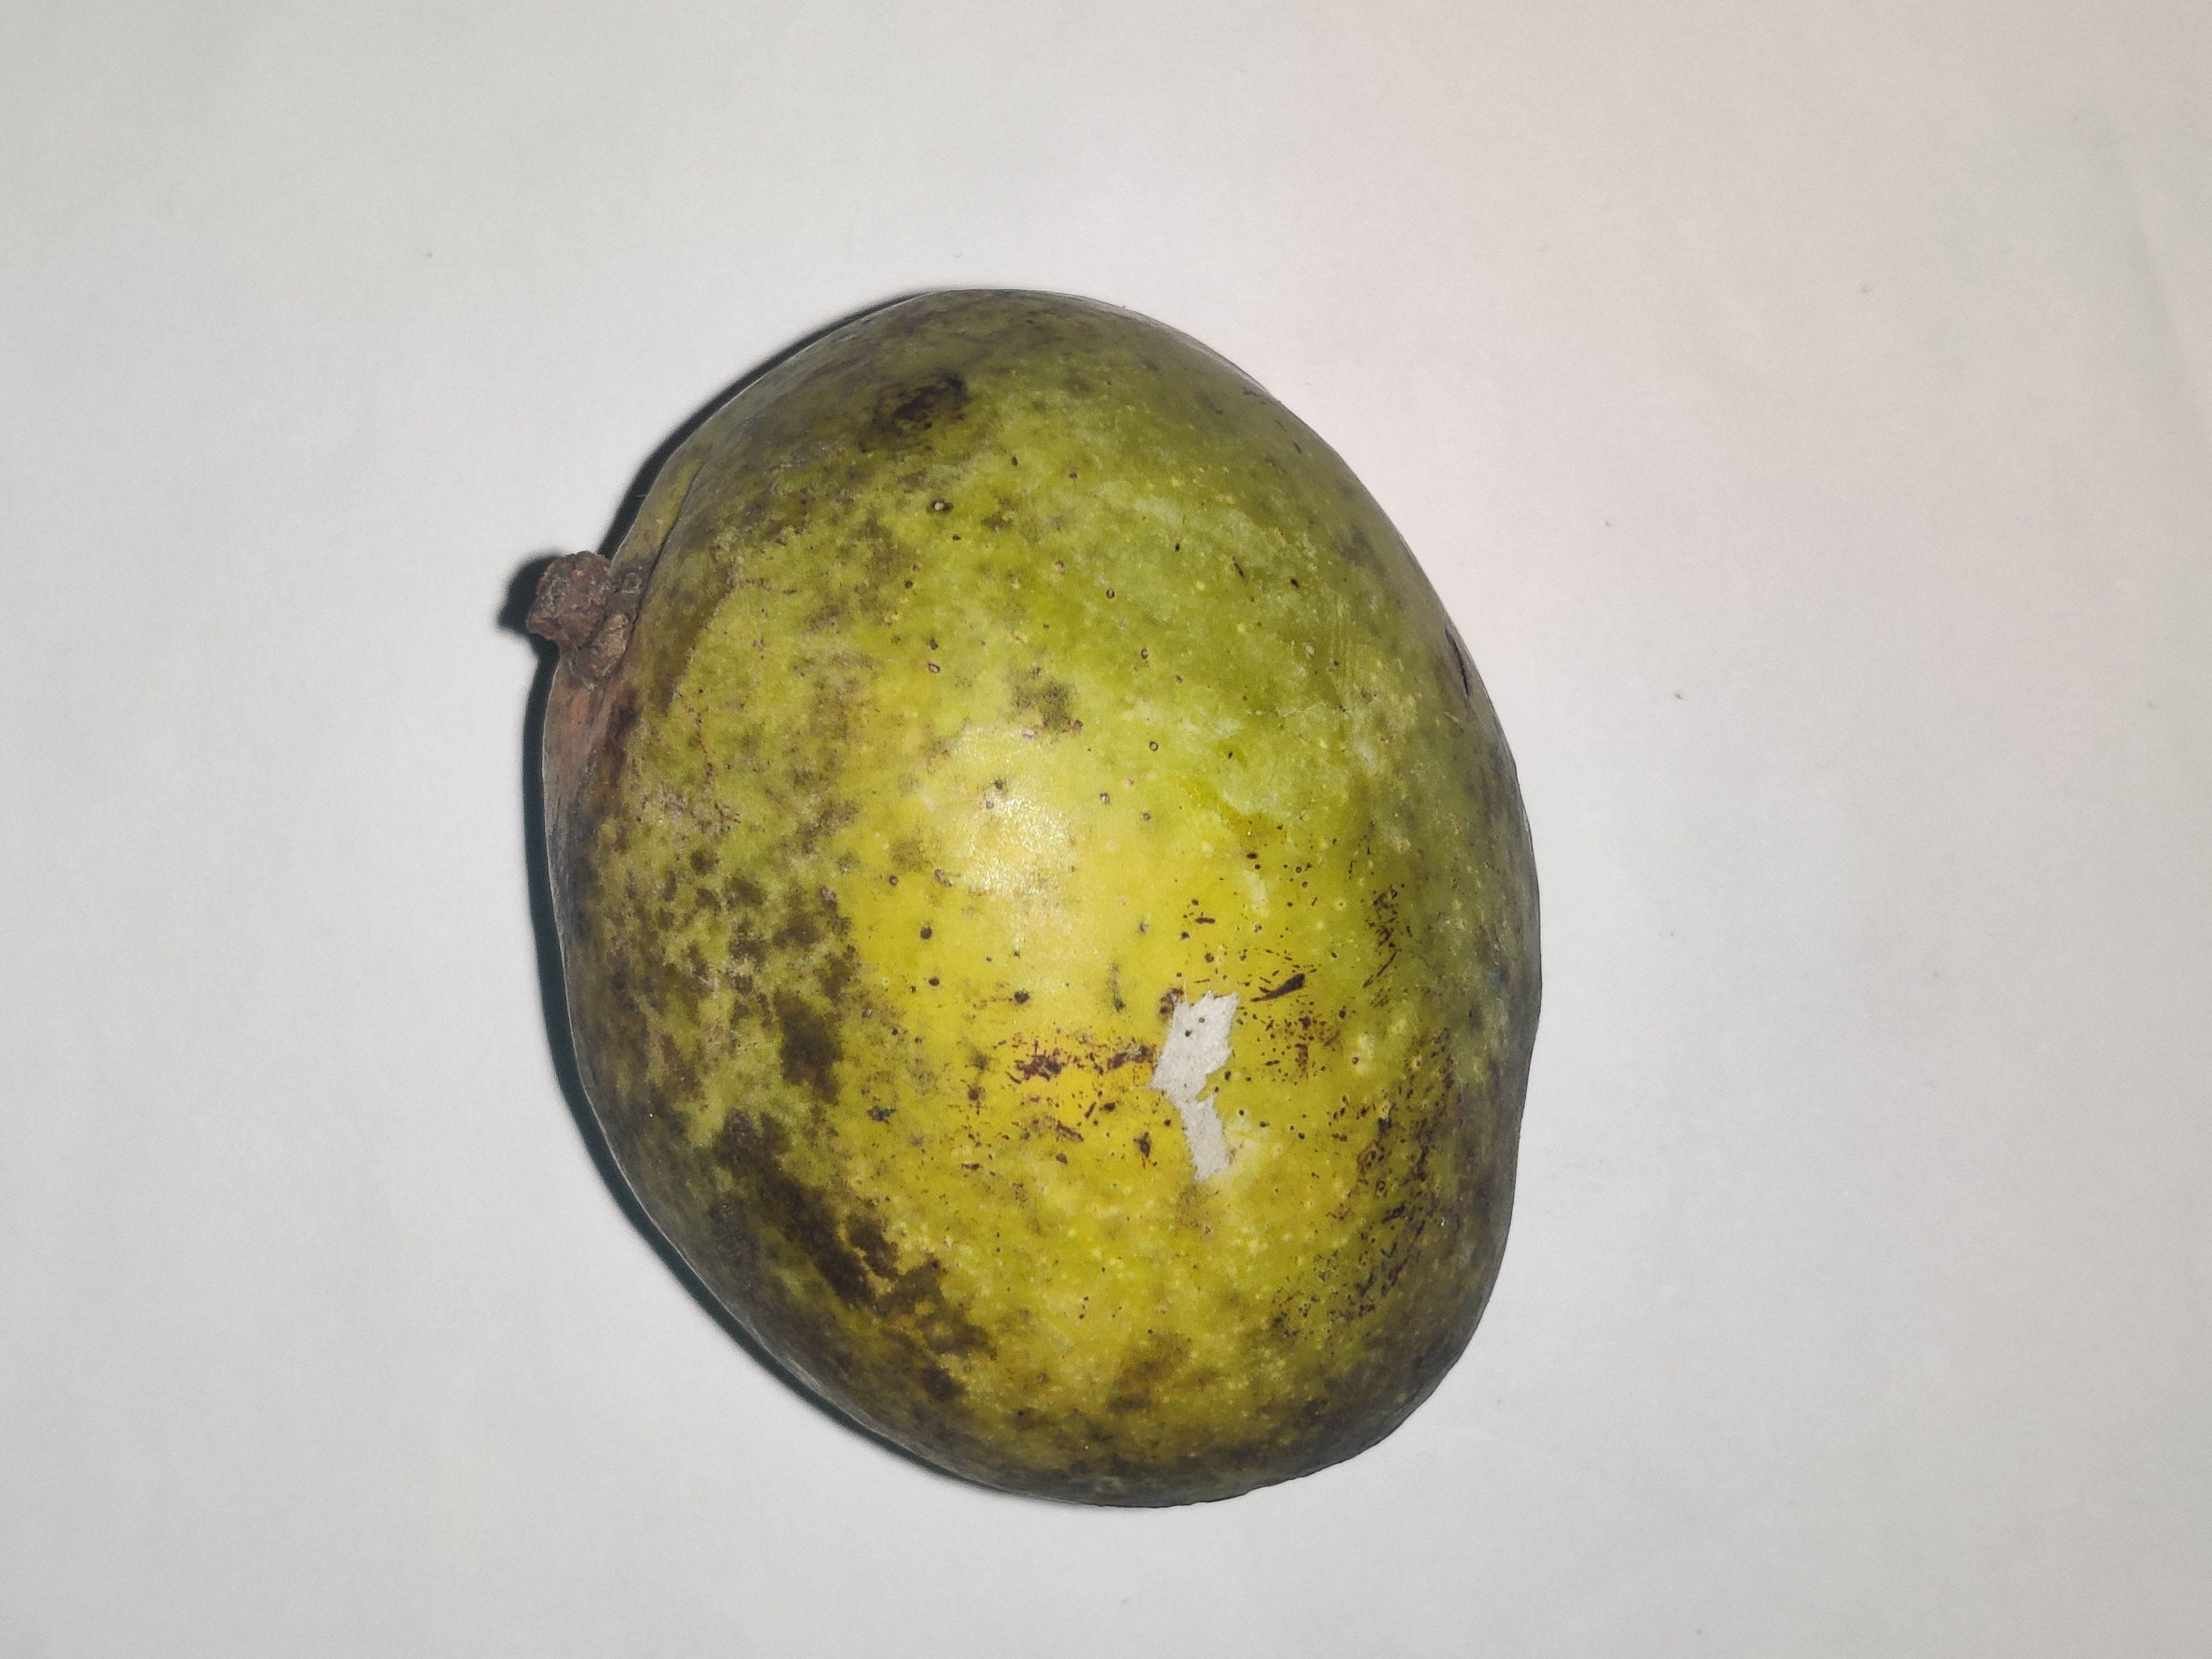
Fruit: mango
Grade: 3rd-grade